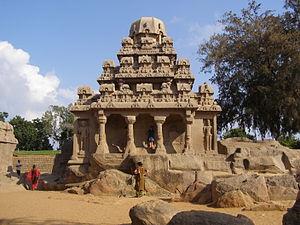
Les cinq Ratha — Yudhishthira, Bhima, Arjuna, Draupadi et Nakula-Sahadeva — sont des monuments monolithiques de tailles et de formes différentes excavés dans un seul bloc de roche d'une petite colline, descendant en pente douce vers le sud, au sud du village de Mahabalipuram au Tamil Nadu en Inde.
Mahabalipuram ou Mamallapuram. On trouve aussi les noms de Mavalipuram et Mahamalaipuram.